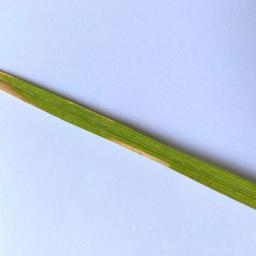
Label: Rice___Healthy